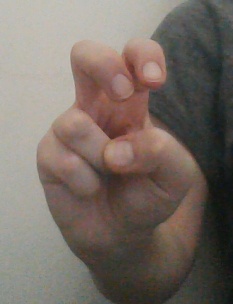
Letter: toot